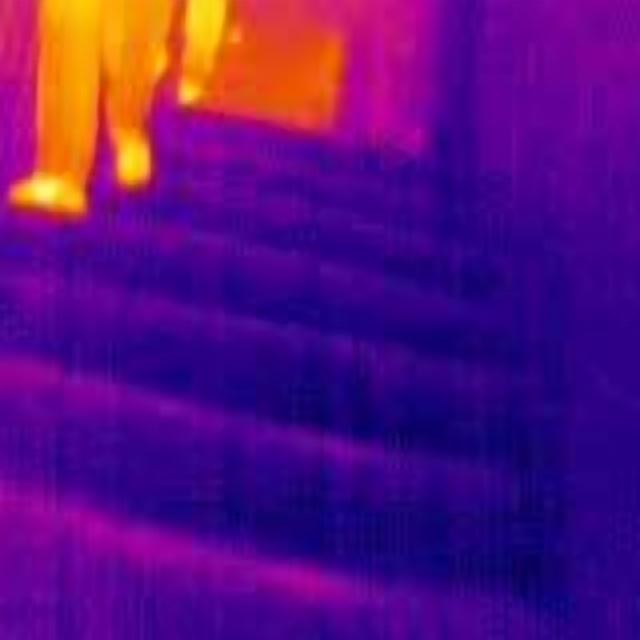
Detected objects:
label: person
label: person